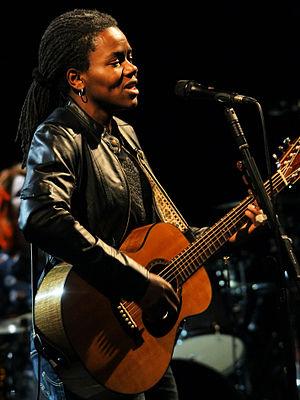
Tracy Chapman. Photo prise lors du Cactus Festival 2009 de Bruges, en Belgique.
Tracy Chapman est une auteur-compositrice-interprète américaine née le 30 mars 1964 à Cleveland. Son répertoire, qui comprend une dimension contestataire et engagée, et son style mêlant blues, rock folk et soul lui ont valu le surnom de « Dylan noire » au début de sa carrière. Elle connaît le succès dès la sortie de son premier album, grâce notamment à sa participation au concert pour les 70 ans de Mandela en juin 1988, où elle interprète Talkin' 'bout a Revolution et Fast Car.
Le Grammy Award du meilleur nouvel artiste est un prix décerné depuis 1959 par la National Academy of Recording Arts and Sciences. Ce prix fait partie des quatre récompenses de la cérémonie des Grammy Awards à ne pas être restreintes à un genre musical donné, avec l'album de l'année, la chanson de l'année et l'enregistrement de l'année.